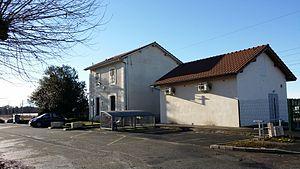
Parvis de la gare de Perrignier
La gare de Perrignier est une gare ferroviaire française de la ligne de Longeray-Léaz au Bouveret, située à sur le territoire de la commune de Perrignier dans le département de la Haute-Savoie, en région Auvergne-Rhône-Alpes.
Perrignier est une commune de la Haute-Savoie située à environ 8 kilomètres de Thonon-les-Bains et à proximité du lac Léman. Elle fait partie de l'agglomération urbaine du Grand Genève. Elle est jumelée avec la commune française de Guénin dans le Morbihan.